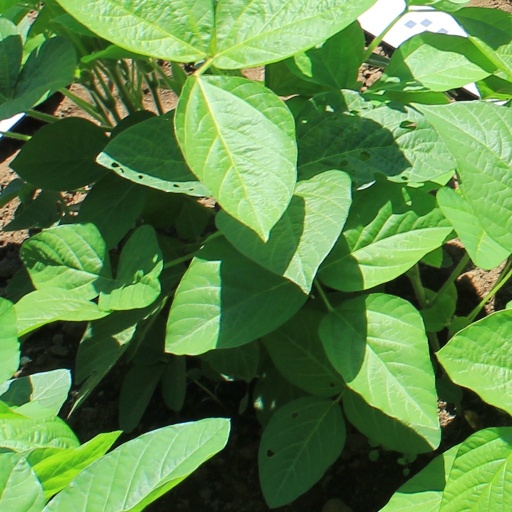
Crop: soybean